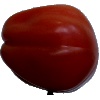
Label: Tomato Heart 1